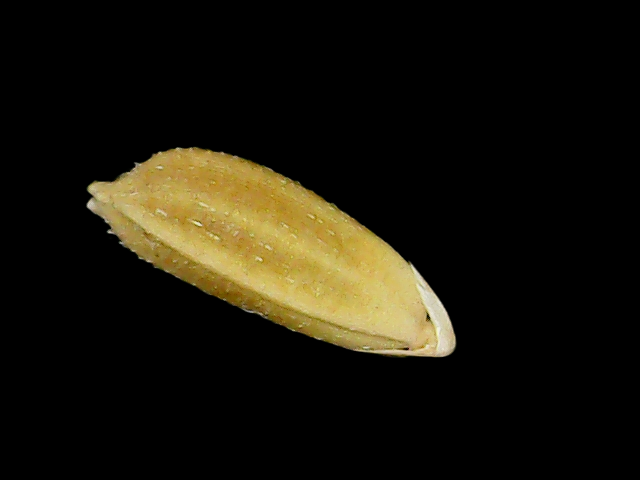
Rice variety: Bd95